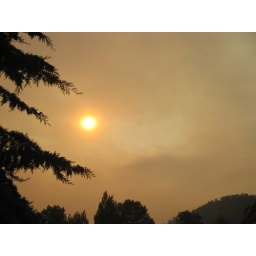
Day #15, 4:31pm.... Sun dropping lower in the brown sky